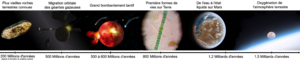
Composition montrant l'évolution du système solaire - 3ème partie
La formation et l'évolution du Système solaire sont déterminées par un modèle aujourd'hui très largement accepté et connu sous le nom d'« hypothèse de la nébuleuse solaire ». Ce modèle fut développé pour la première fois au XVIIIᵉ siècle par Emanuel Swedenborg, Emmanuel Kant et Pierre-Simon de Laplace. Les développements consécutifs à cette hypothèse ont fait intervenir une grande variété de disciplines scientifiques incluant l'astronomie, la physique, la géologie et la planétologie. Depuis le début de la conquête de l'espace dans les années 1950 et à la suite de la découverte des exoplanètes dans les années 1990, les modèles ont été remis en cause et affinés pour tenir compte des nouvelles observations.